Ana Maria Popescu

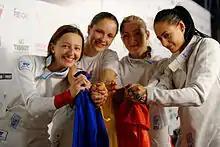
Popescu (left) and teammates celebrate Romania's bronze medal in the 2013 World Fencing Championships

In the 2012–13 season, Popescu made the podium in six out of eight entries in World Cup events, including gold medals in the Challenge International de Saint-Maur and the Havana Grand Prix. She led CSA Steaua to a silver medal in the European Champion Clubs' Cup in Naples. In May, she won her 8th national title as well as the team event.